Howard–Bell–Feather House

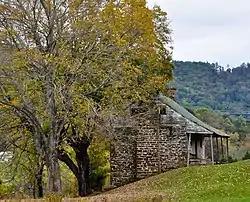
Howard–Bell–Feather House, October 2013

Howard–Bell–Feather House, also known as Bell–Feather House and old Feather's place, is a historic home near Riner, Montgomery County, Virginia, United States. It was built about 1810, and is a one- to two-story, three-bay, banked stone dwelling with a three-room plan. Also on the property is a contributing small frame house dated to the early-20th century.